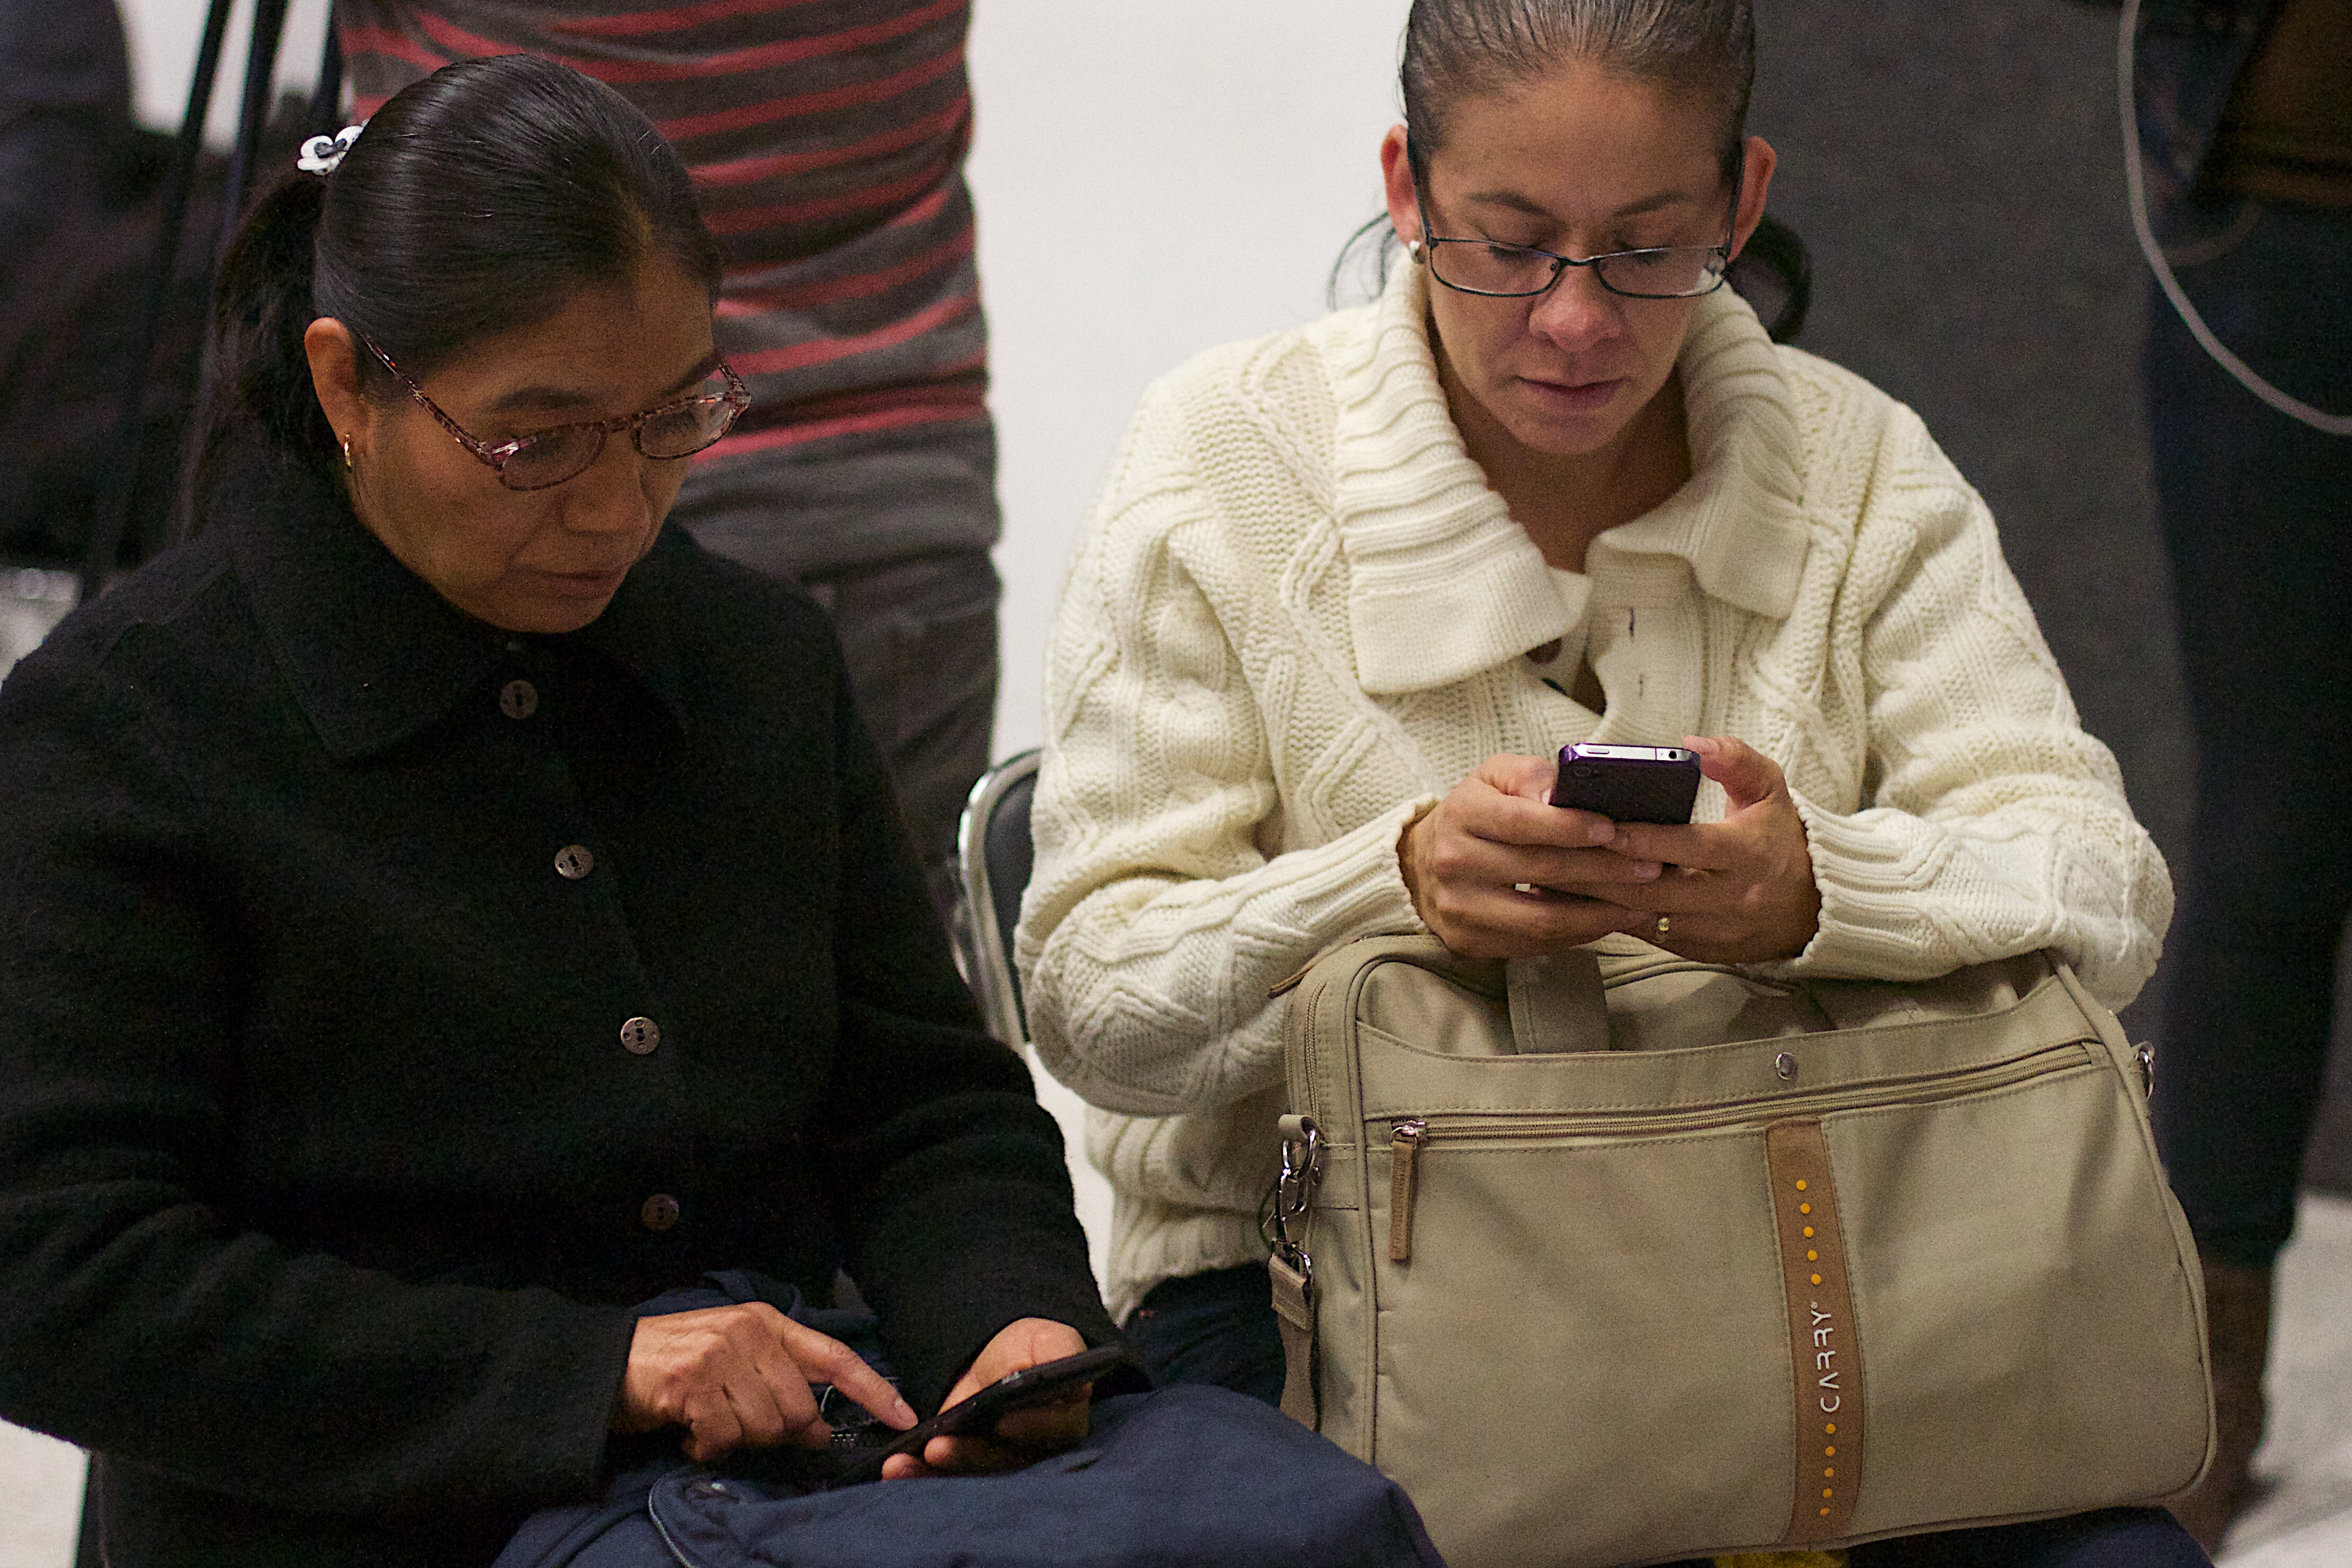
person, udgagora